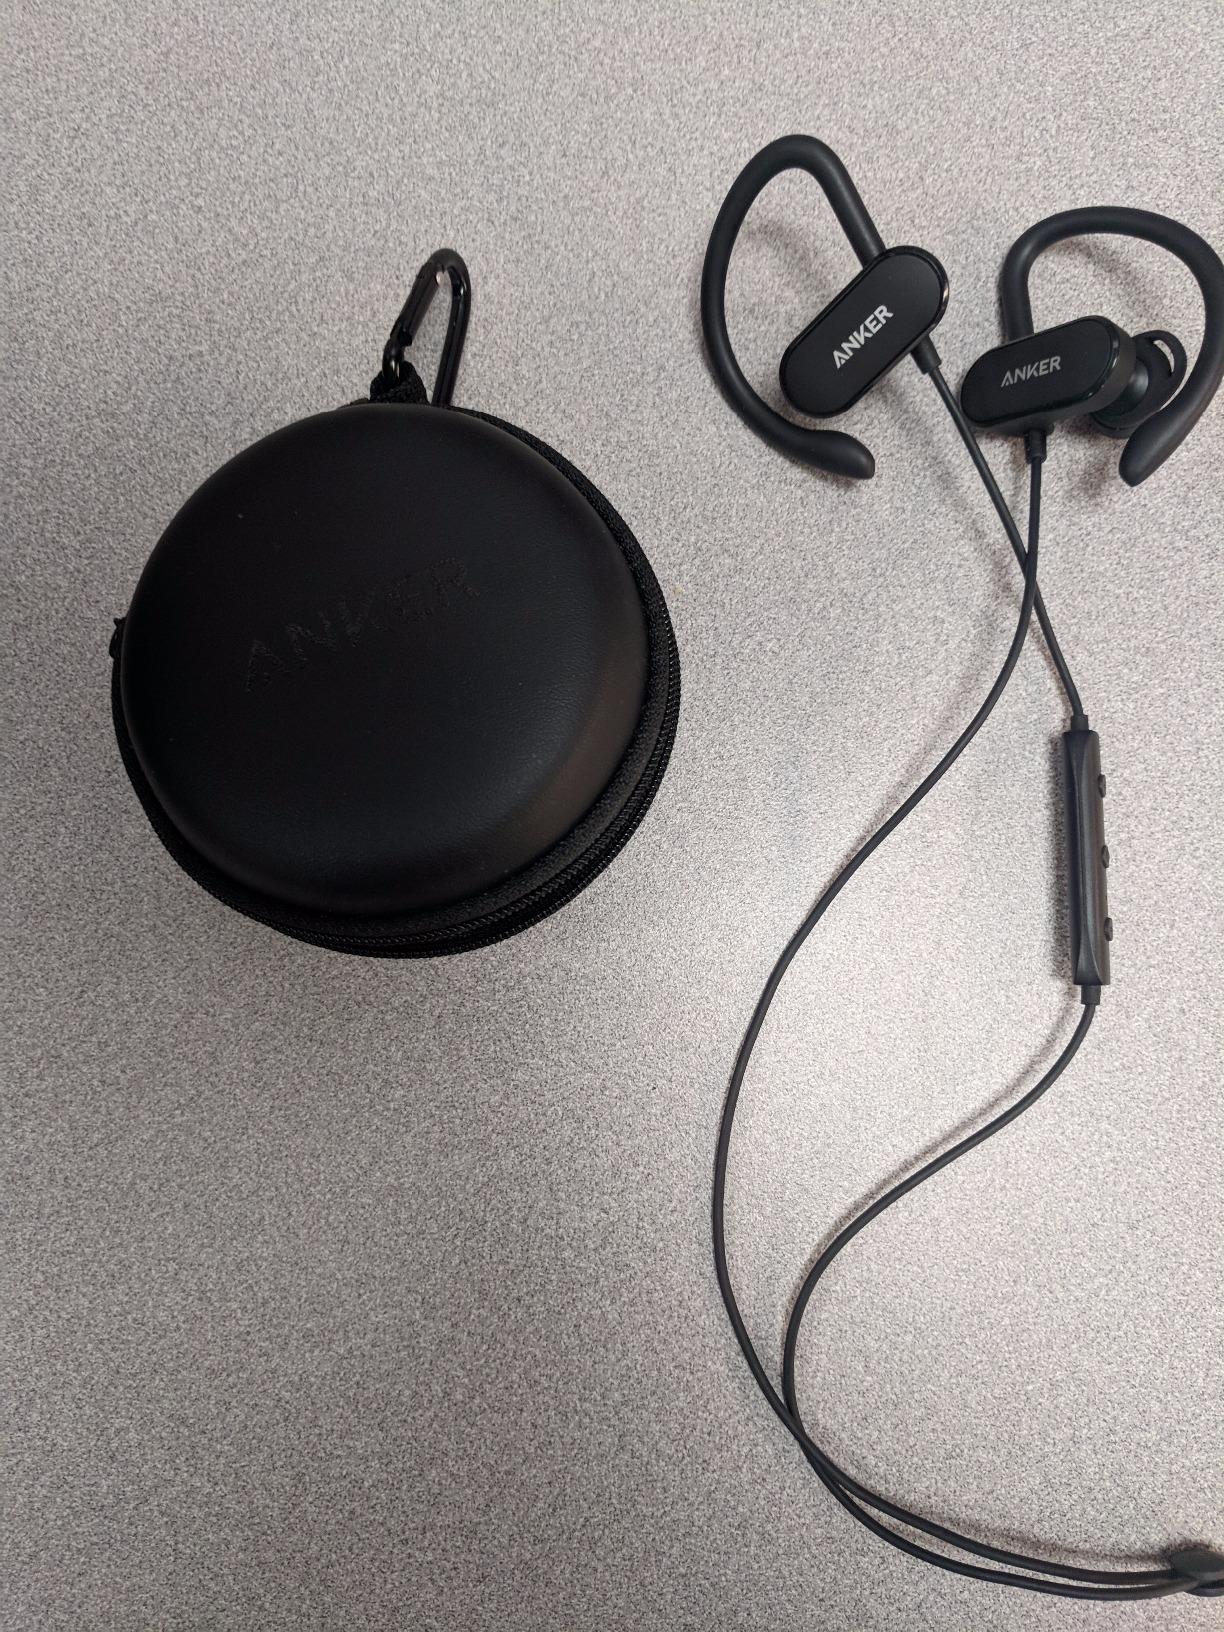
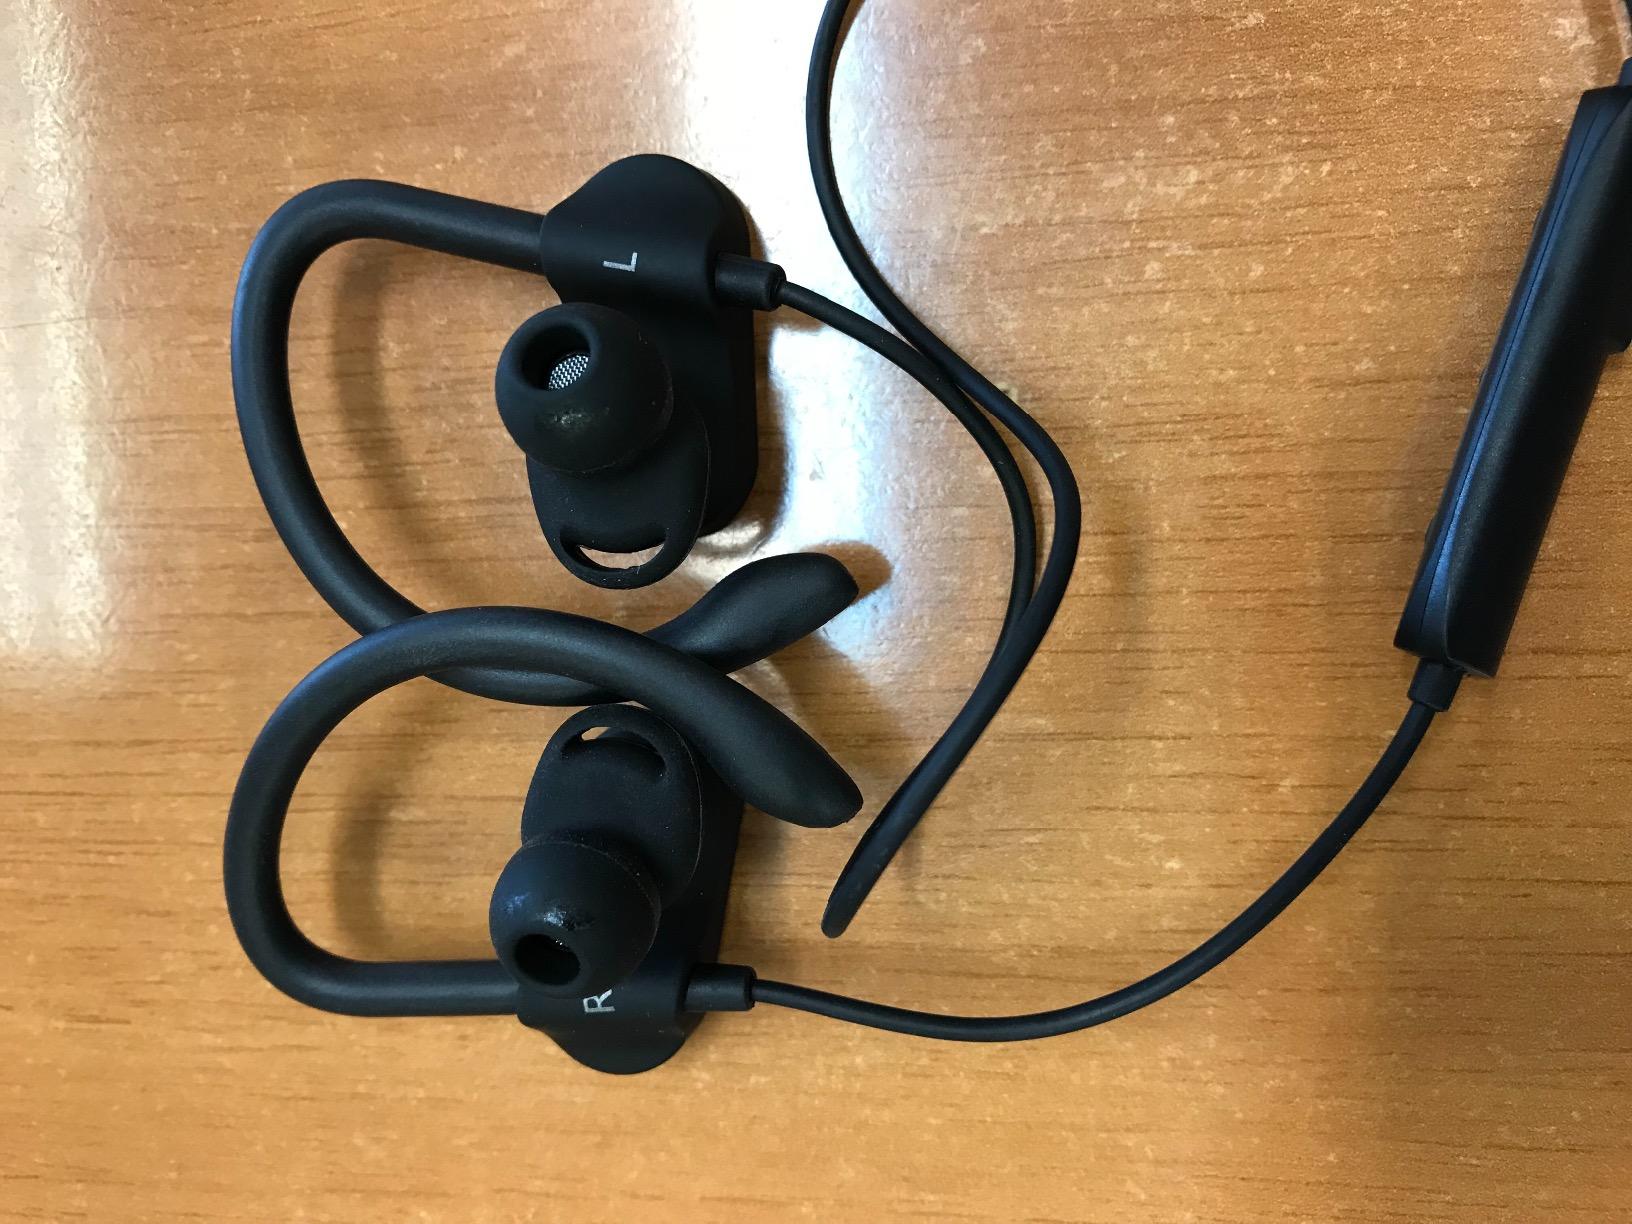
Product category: headphones
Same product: yes